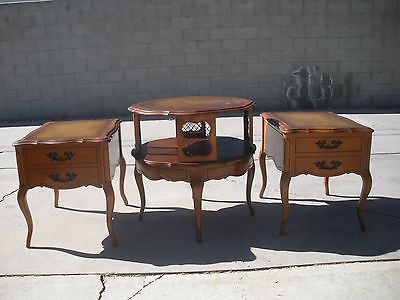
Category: table